Religion in Hungary

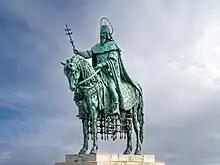
Equestrian statue of King Stephen I, in Budapest.

Medieval Hungarian chronicles incorporated Pagan myths, and transmitted them into the folklore; these include the myth of the brothers Hunor and Magor led by a divine stag to new lands, and the myth of the divine origins of the House of Árpád — the dynasty to which all the great princes of the Magyar tribes and later kings of Hungary from the 9th to the early 14th century belonged. Aaccording to this myth the Árpád's forefather Ügyek was born from the union of a mortal woman, Emese, with the "Turul", a divine bird of the Hungarian indigenous religion. The presence of various Turkic tribal groups in medieval Hungary, such as the Pechenegs and Kipchaks, further contributed to the religious landscape of the region. The religious practices of these Turkic communities were diverse, with Islam and Tengrism being prominent amongst the Pechenegs.